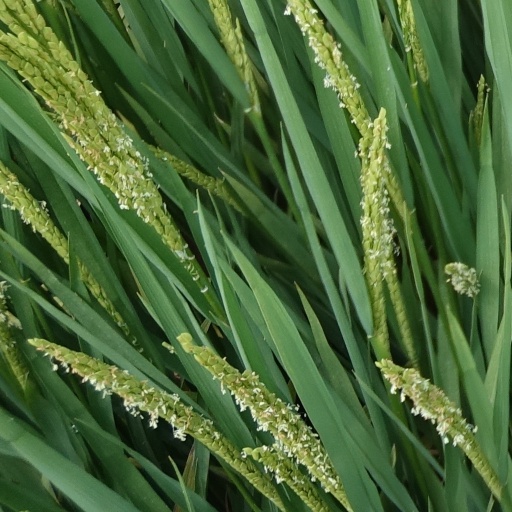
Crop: rice